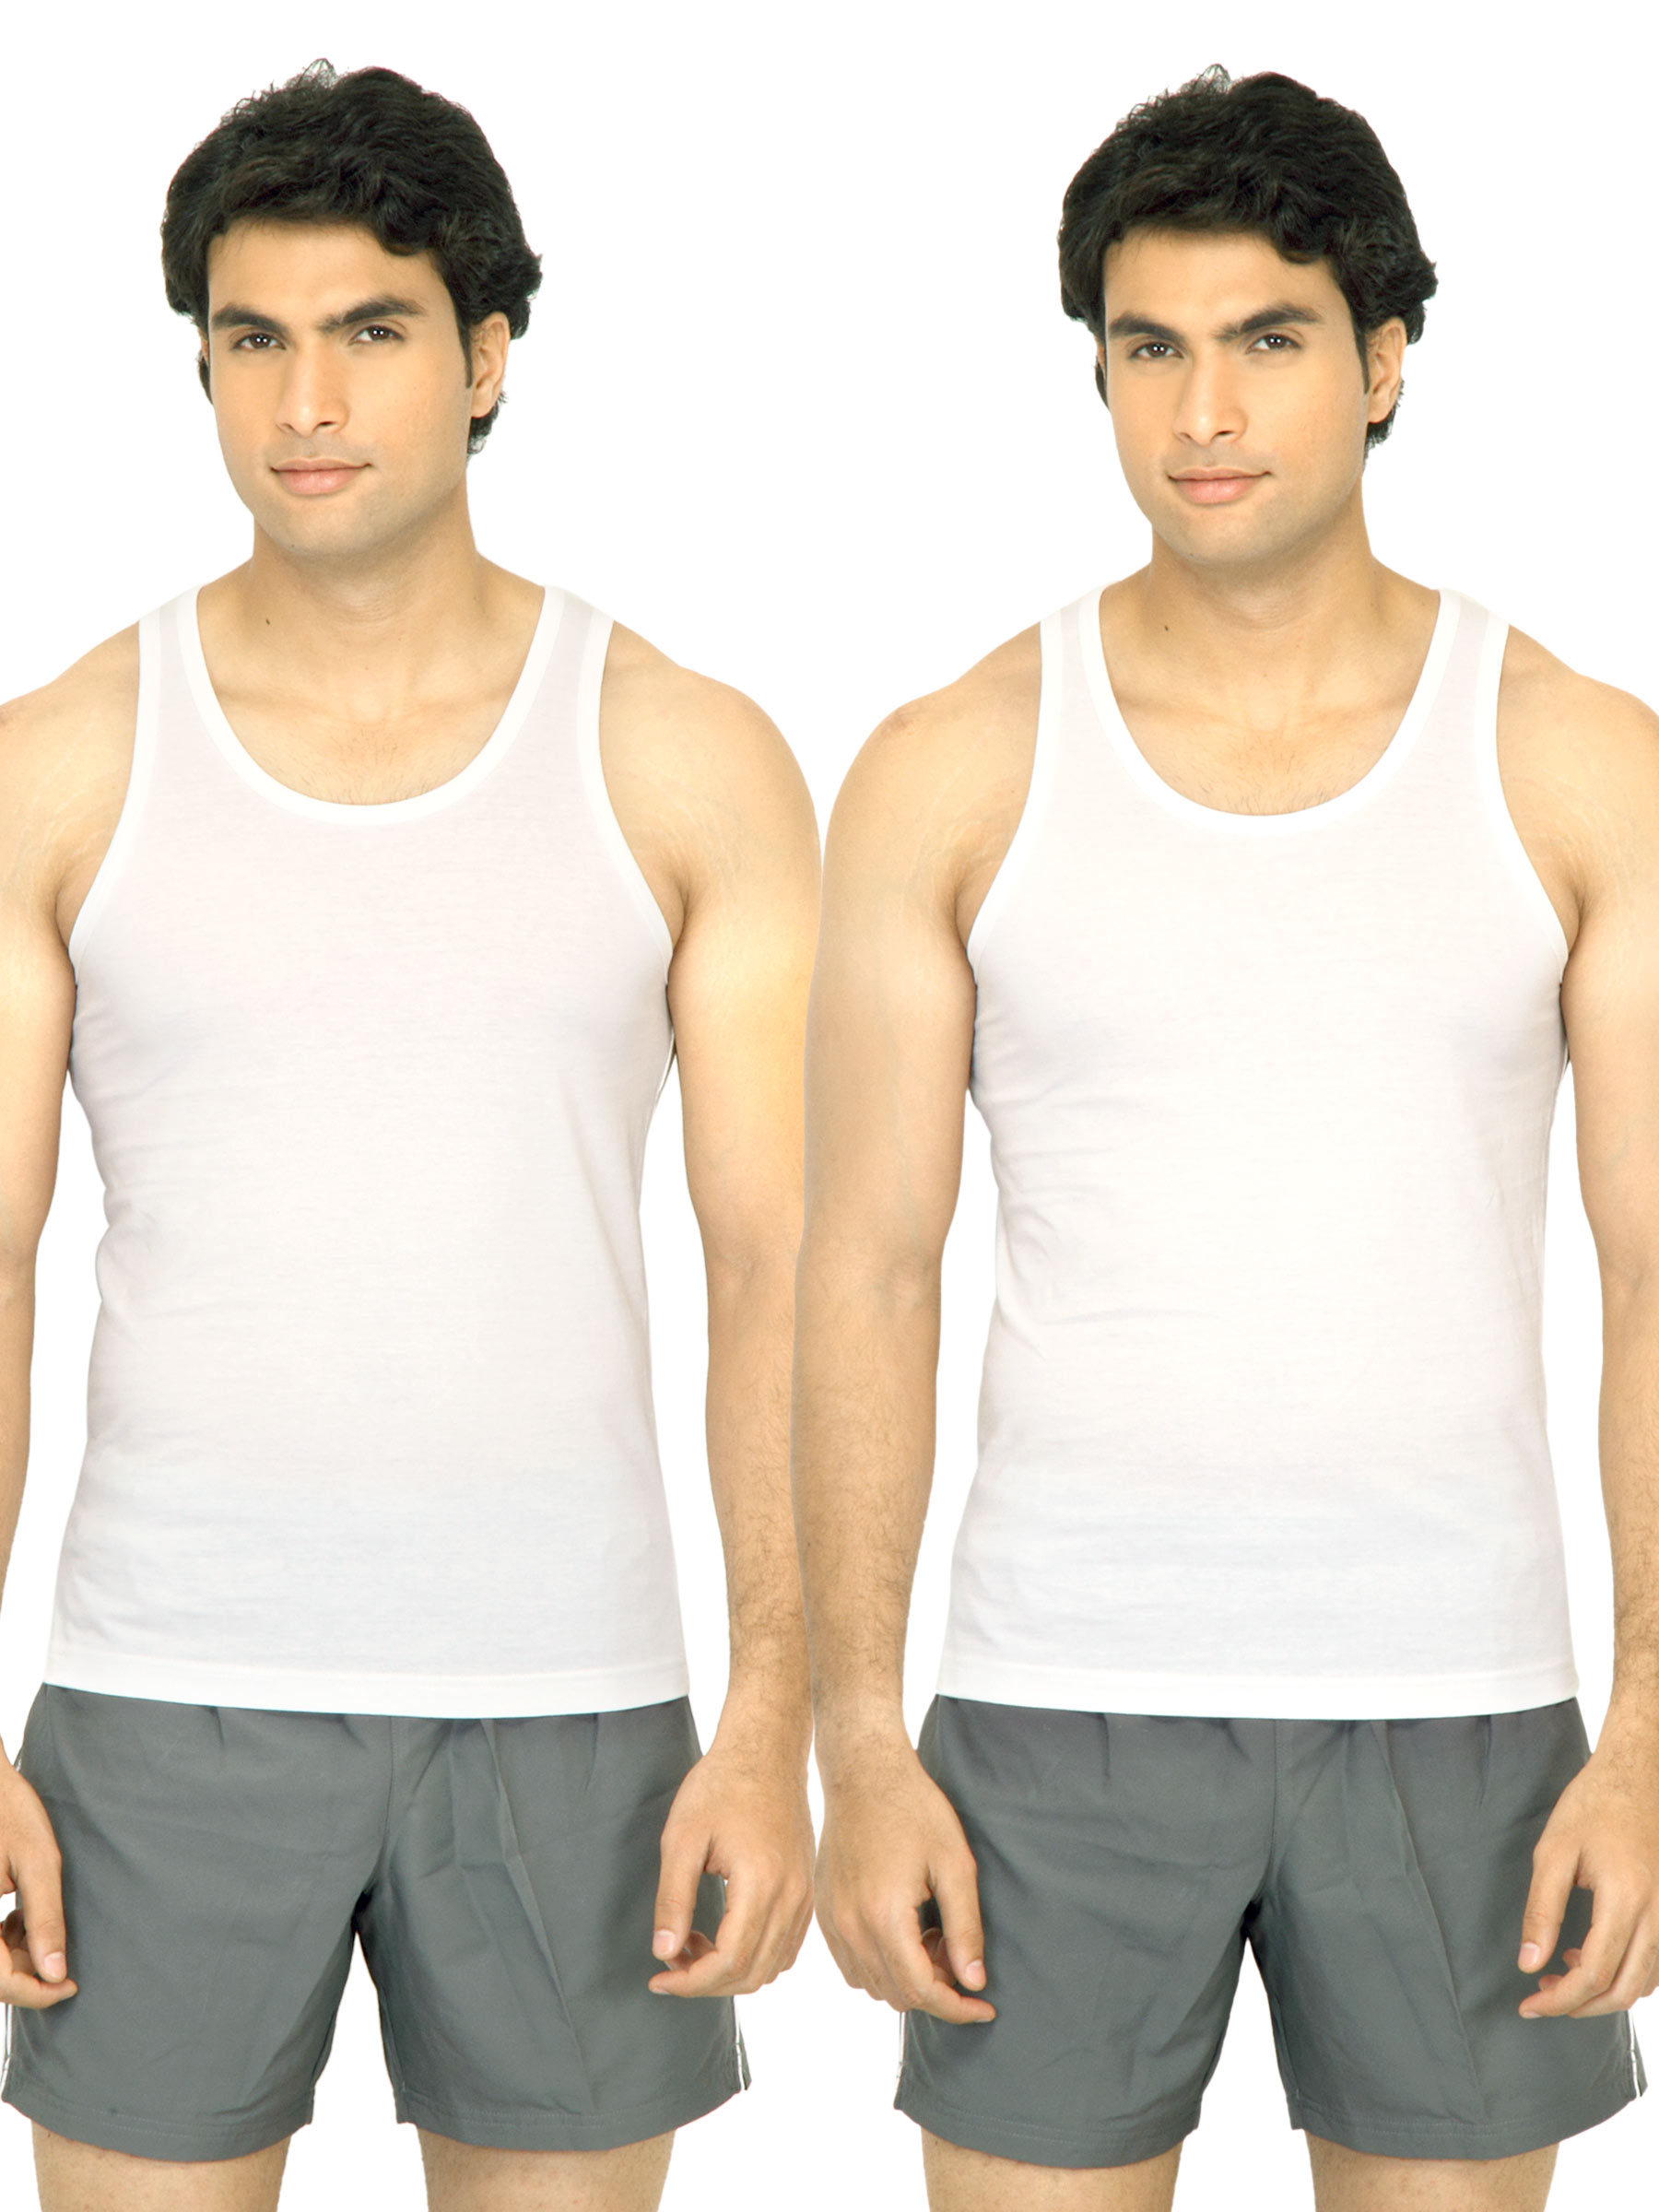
Undercolors of Benetton Men Basic Pack of 2 Innerwear Vests
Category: Apparel / Innerwear / Innerwear Vests
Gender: Men
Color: White
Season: Summer 2016
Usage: Casual